Henry F. Beinke House

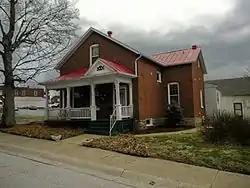
Beinke House, March 2013

The Henry F. Beinke House (also known as the Wm. Wollbrink House) is a historic house located at 610 Jefferson Street in Washington, Franklin County, Missouri. It is locally significant as an example go the Missouri-German style of architecture.